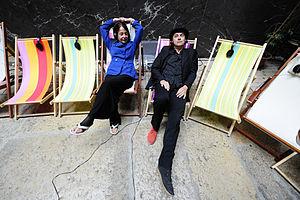
Kristoff K.Roll
Kristoff K.Roll est un duo de musique électroacoustique né en 1990 à Paris et qui réunit les musiciens Carole Rieussec et J-Kristoff Camps